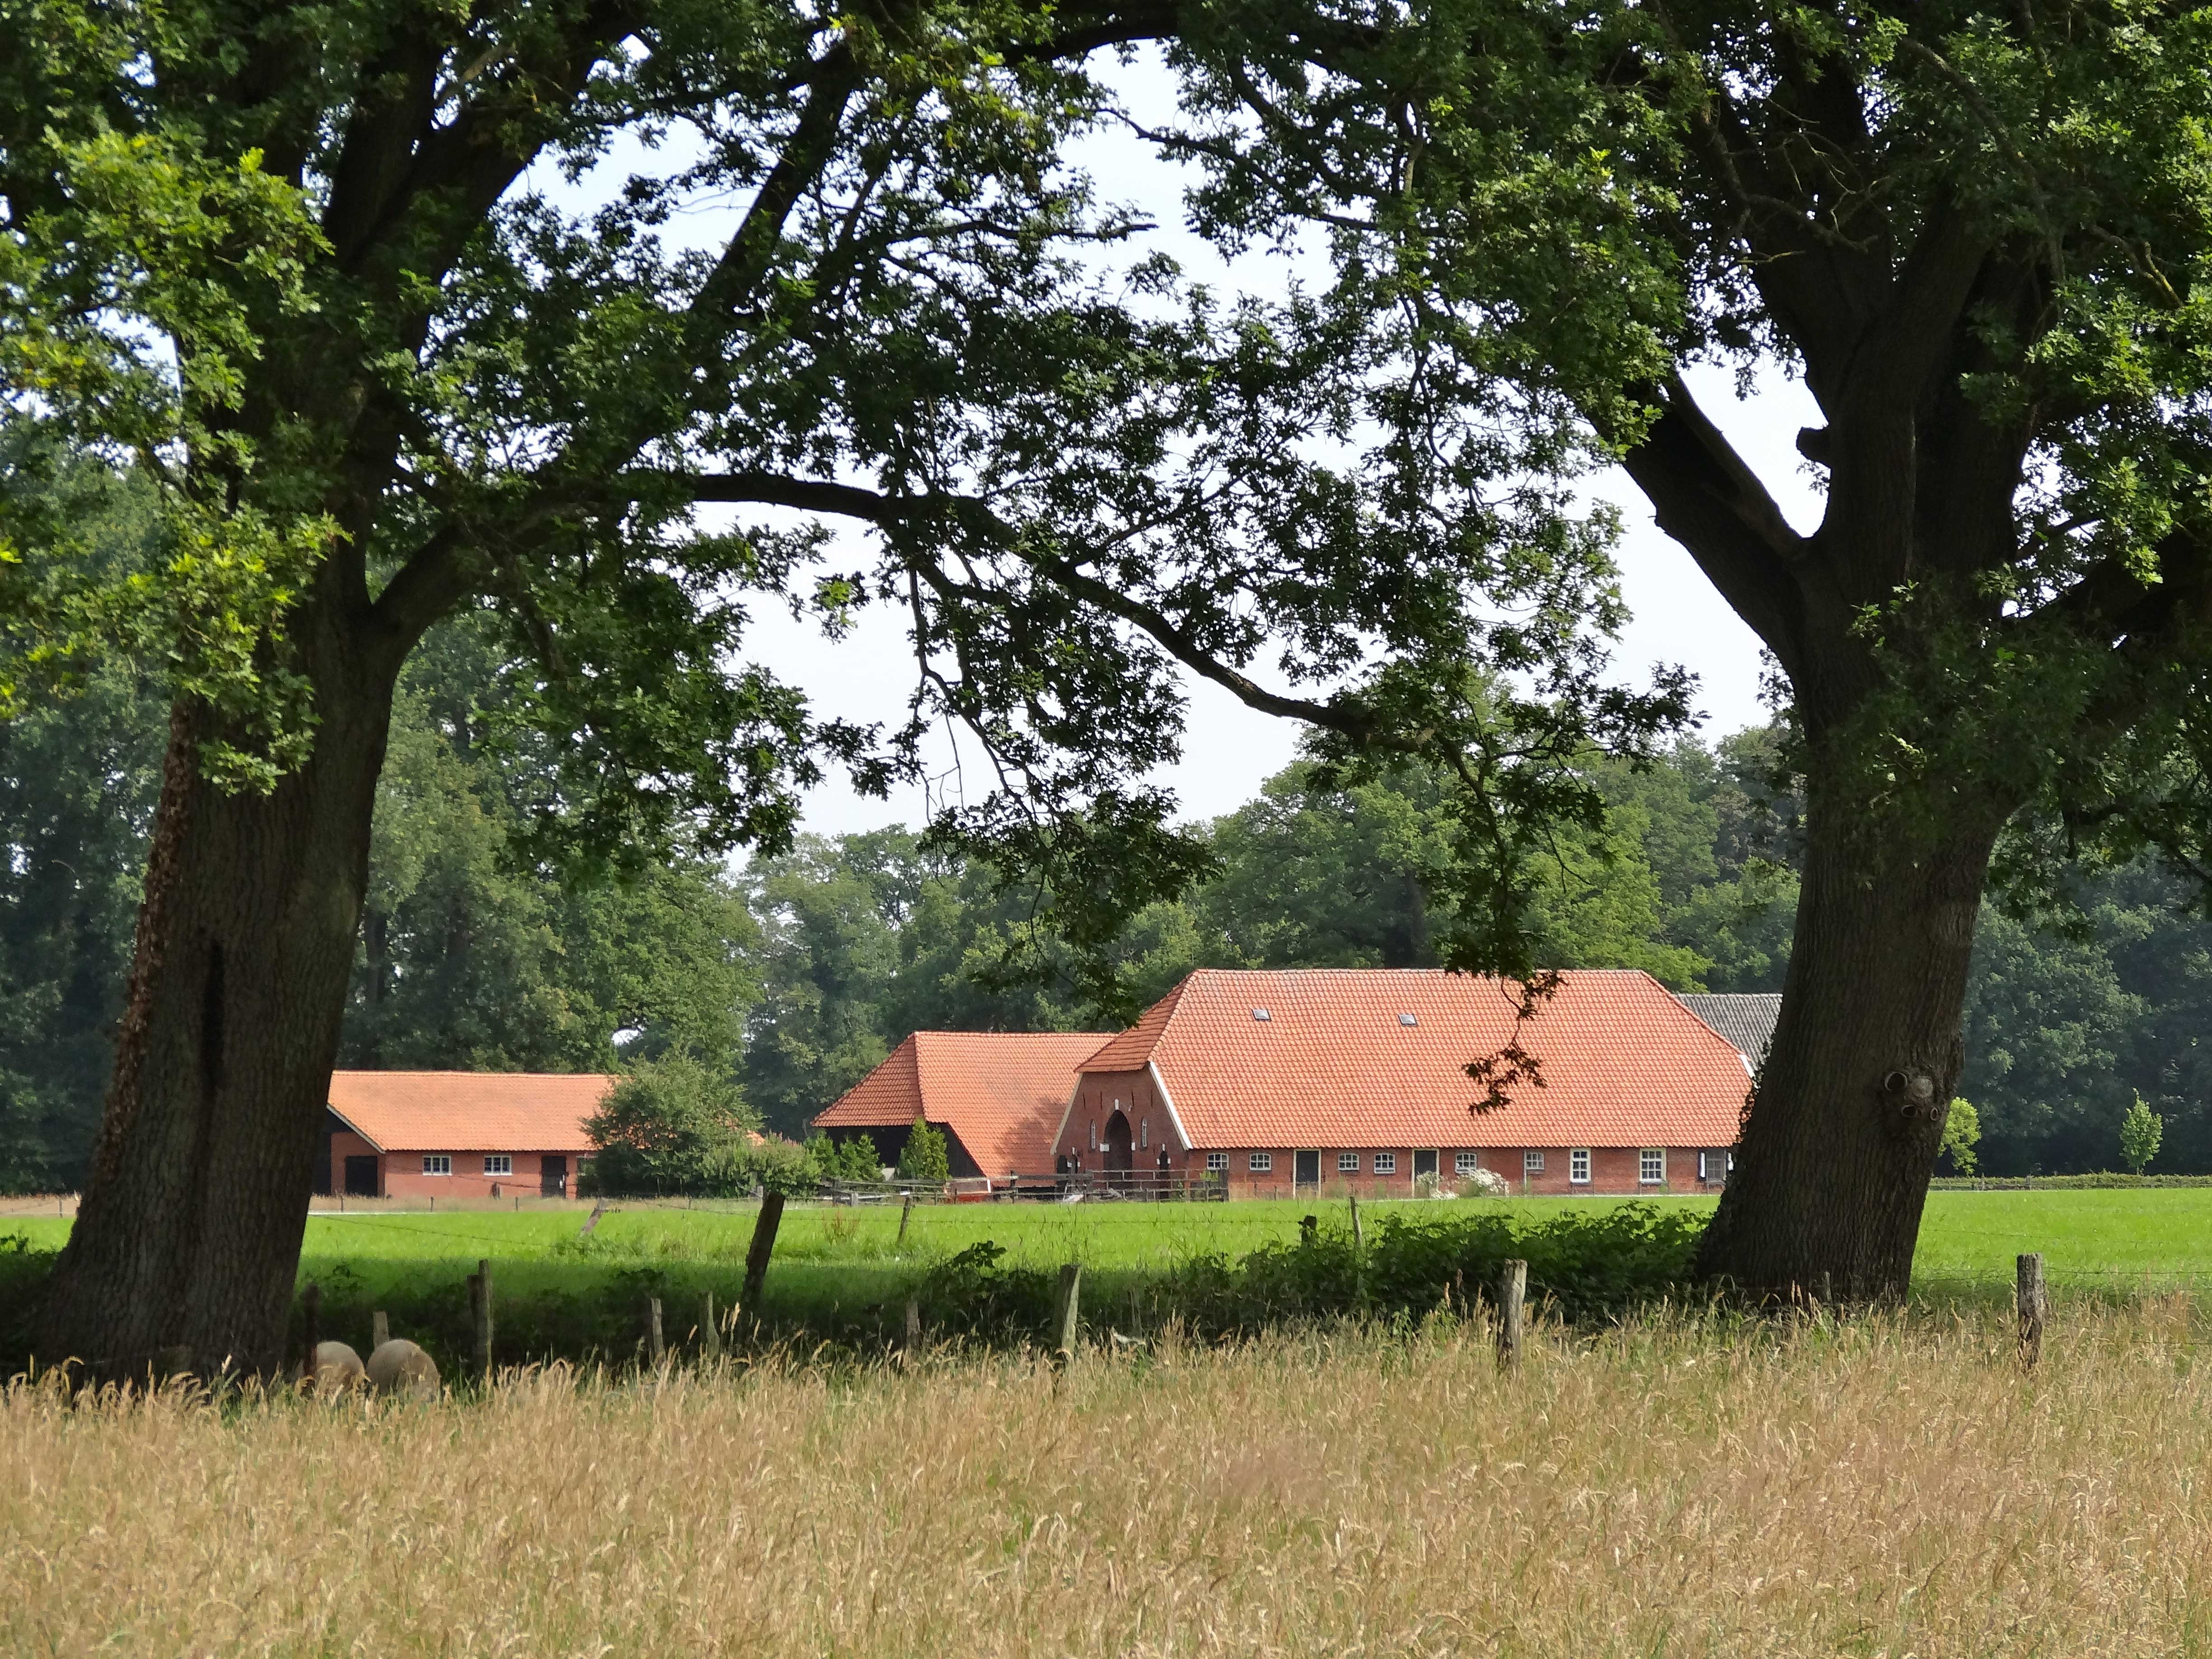
tree, grass, farm, lawn, meadow, manor, country, pasture, historic, agriculture, trees, buildings, vegetation, estate, yard, homestead, rural area, woody plant, twickel